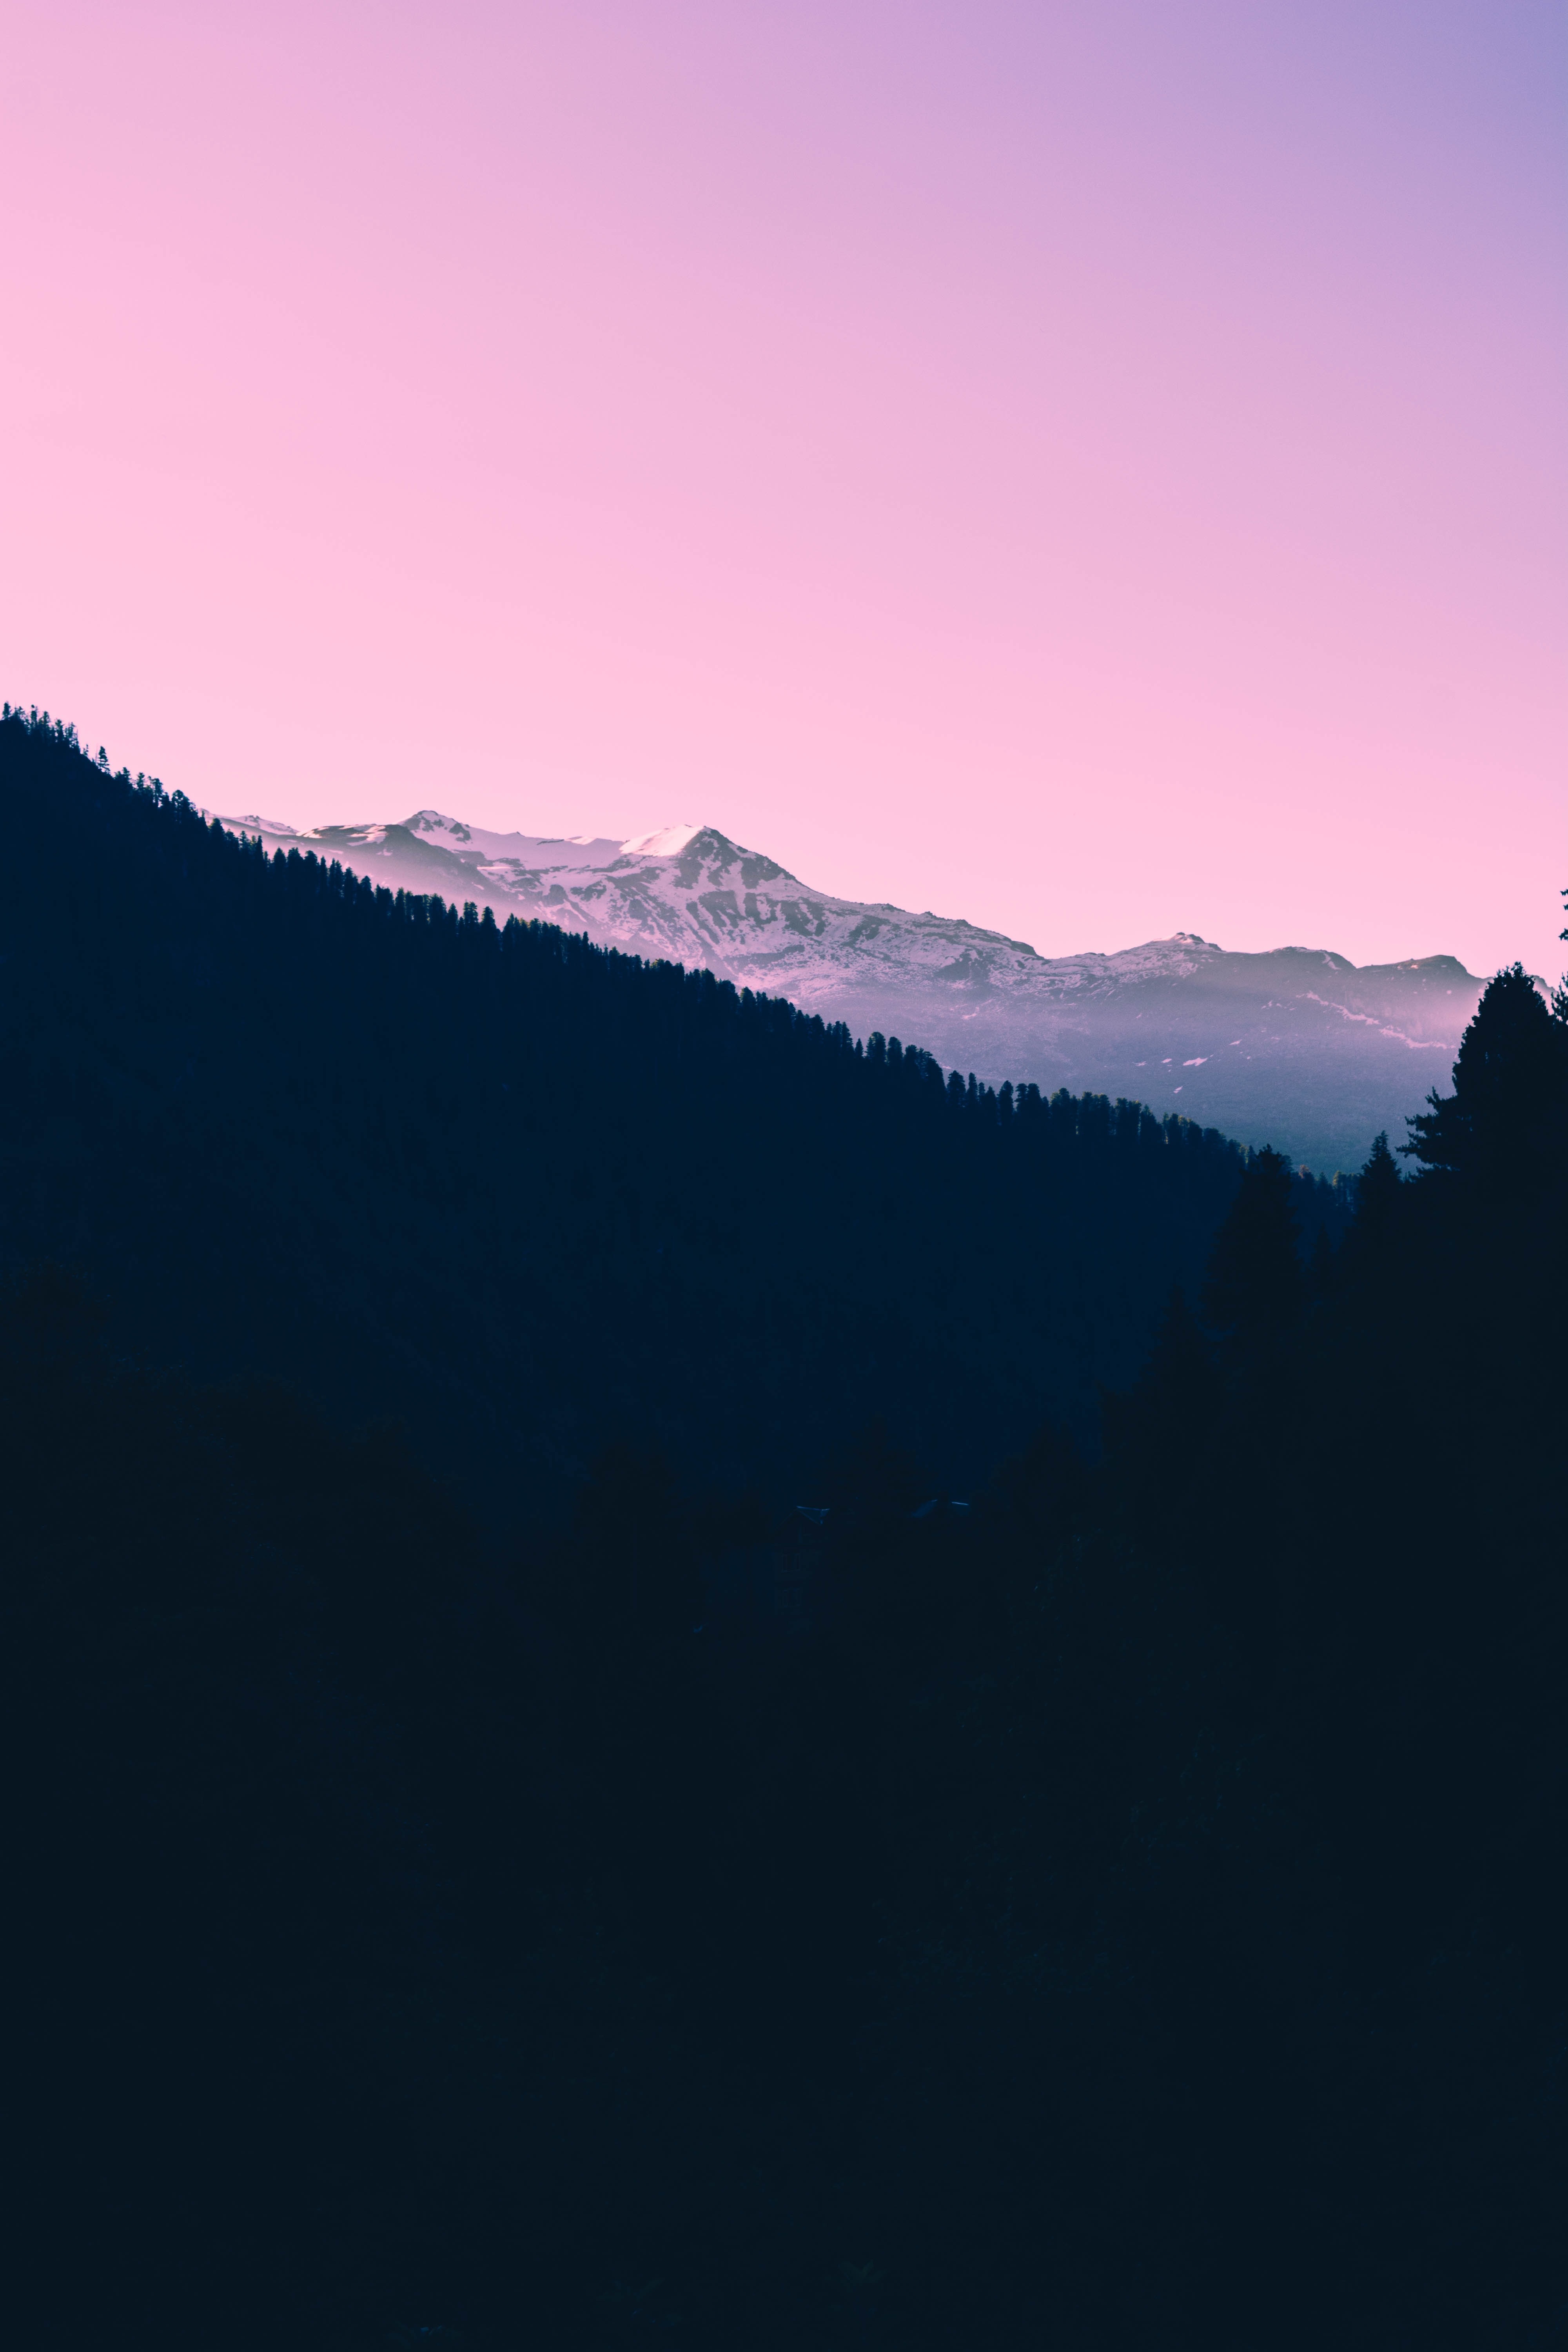
landscape, tree, forest, horizon, silhouette, mountain, snow, cloud, sky, sunrise, sunset, morning, hill, dawn, atmosphere, mountain range, dusk, evening, calm, ridge, summit, cool image, massif, alps, fell, cool photo, hill station, atmosphere of earth, mountainous landforms, computer wallpaper, mount scenery